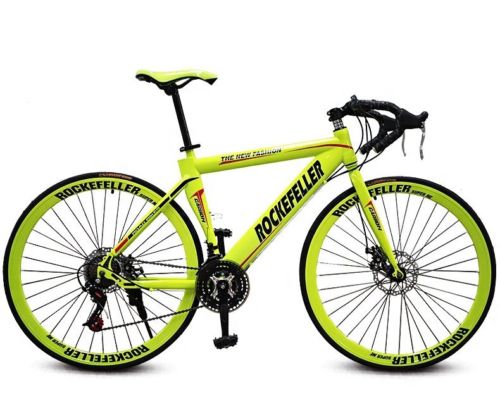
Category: bicycle